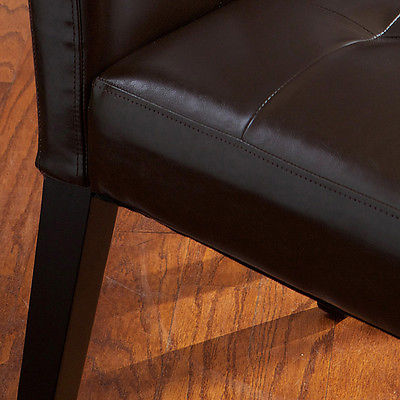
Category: chair